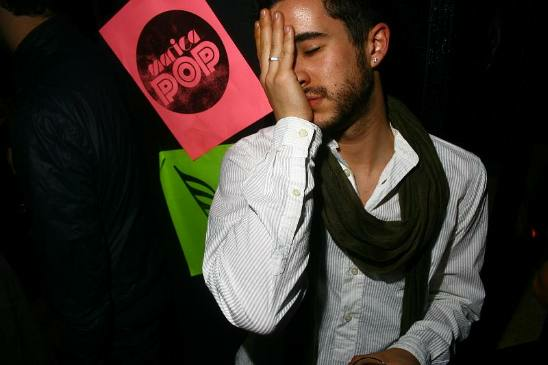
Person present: Yes